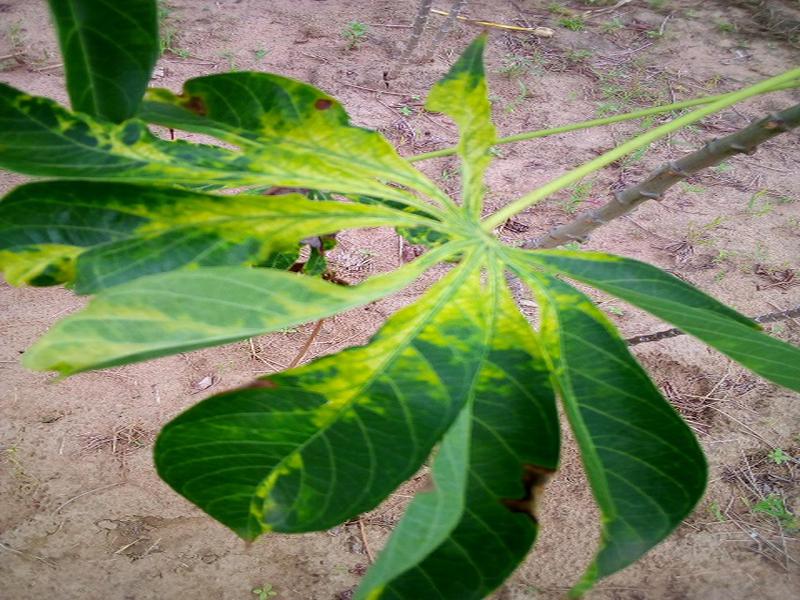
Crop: cassava
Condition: mosaic_disease